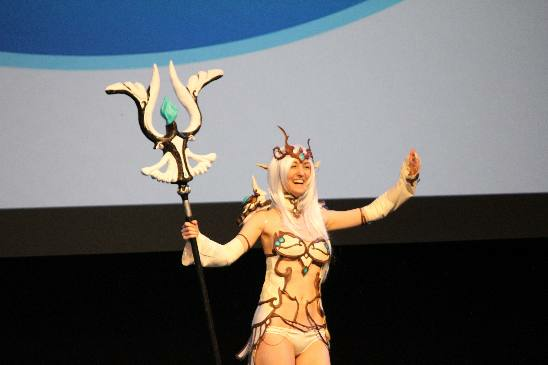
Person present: Yes